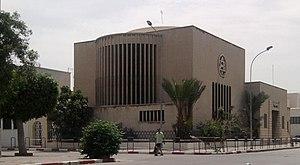
Synagoge Beit El à Sfax
La synagogue Beth-El est une synagogue tunisienne située à Sfax, en Tunisie.
La liste de synagogues de Tunisie est établie par Colette Bismuth-Jarrassé et Dominique Jarrassé et publiée dans leur ouvrage Synagogues de Tunisie : monuments d'une histoire et d'une identité en 2010.